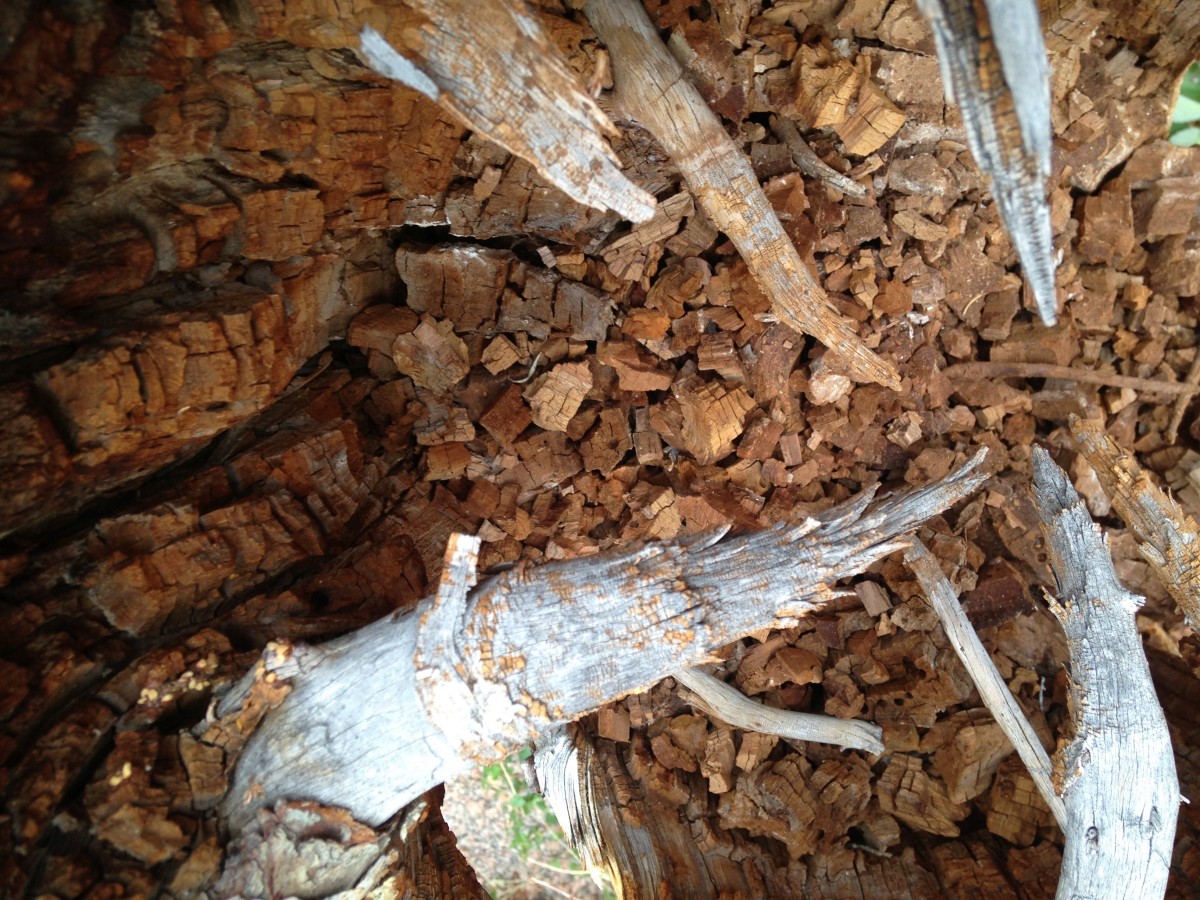
Tags: branch, wood, leaf, trunk, wildlife, soil, reptile, fauna